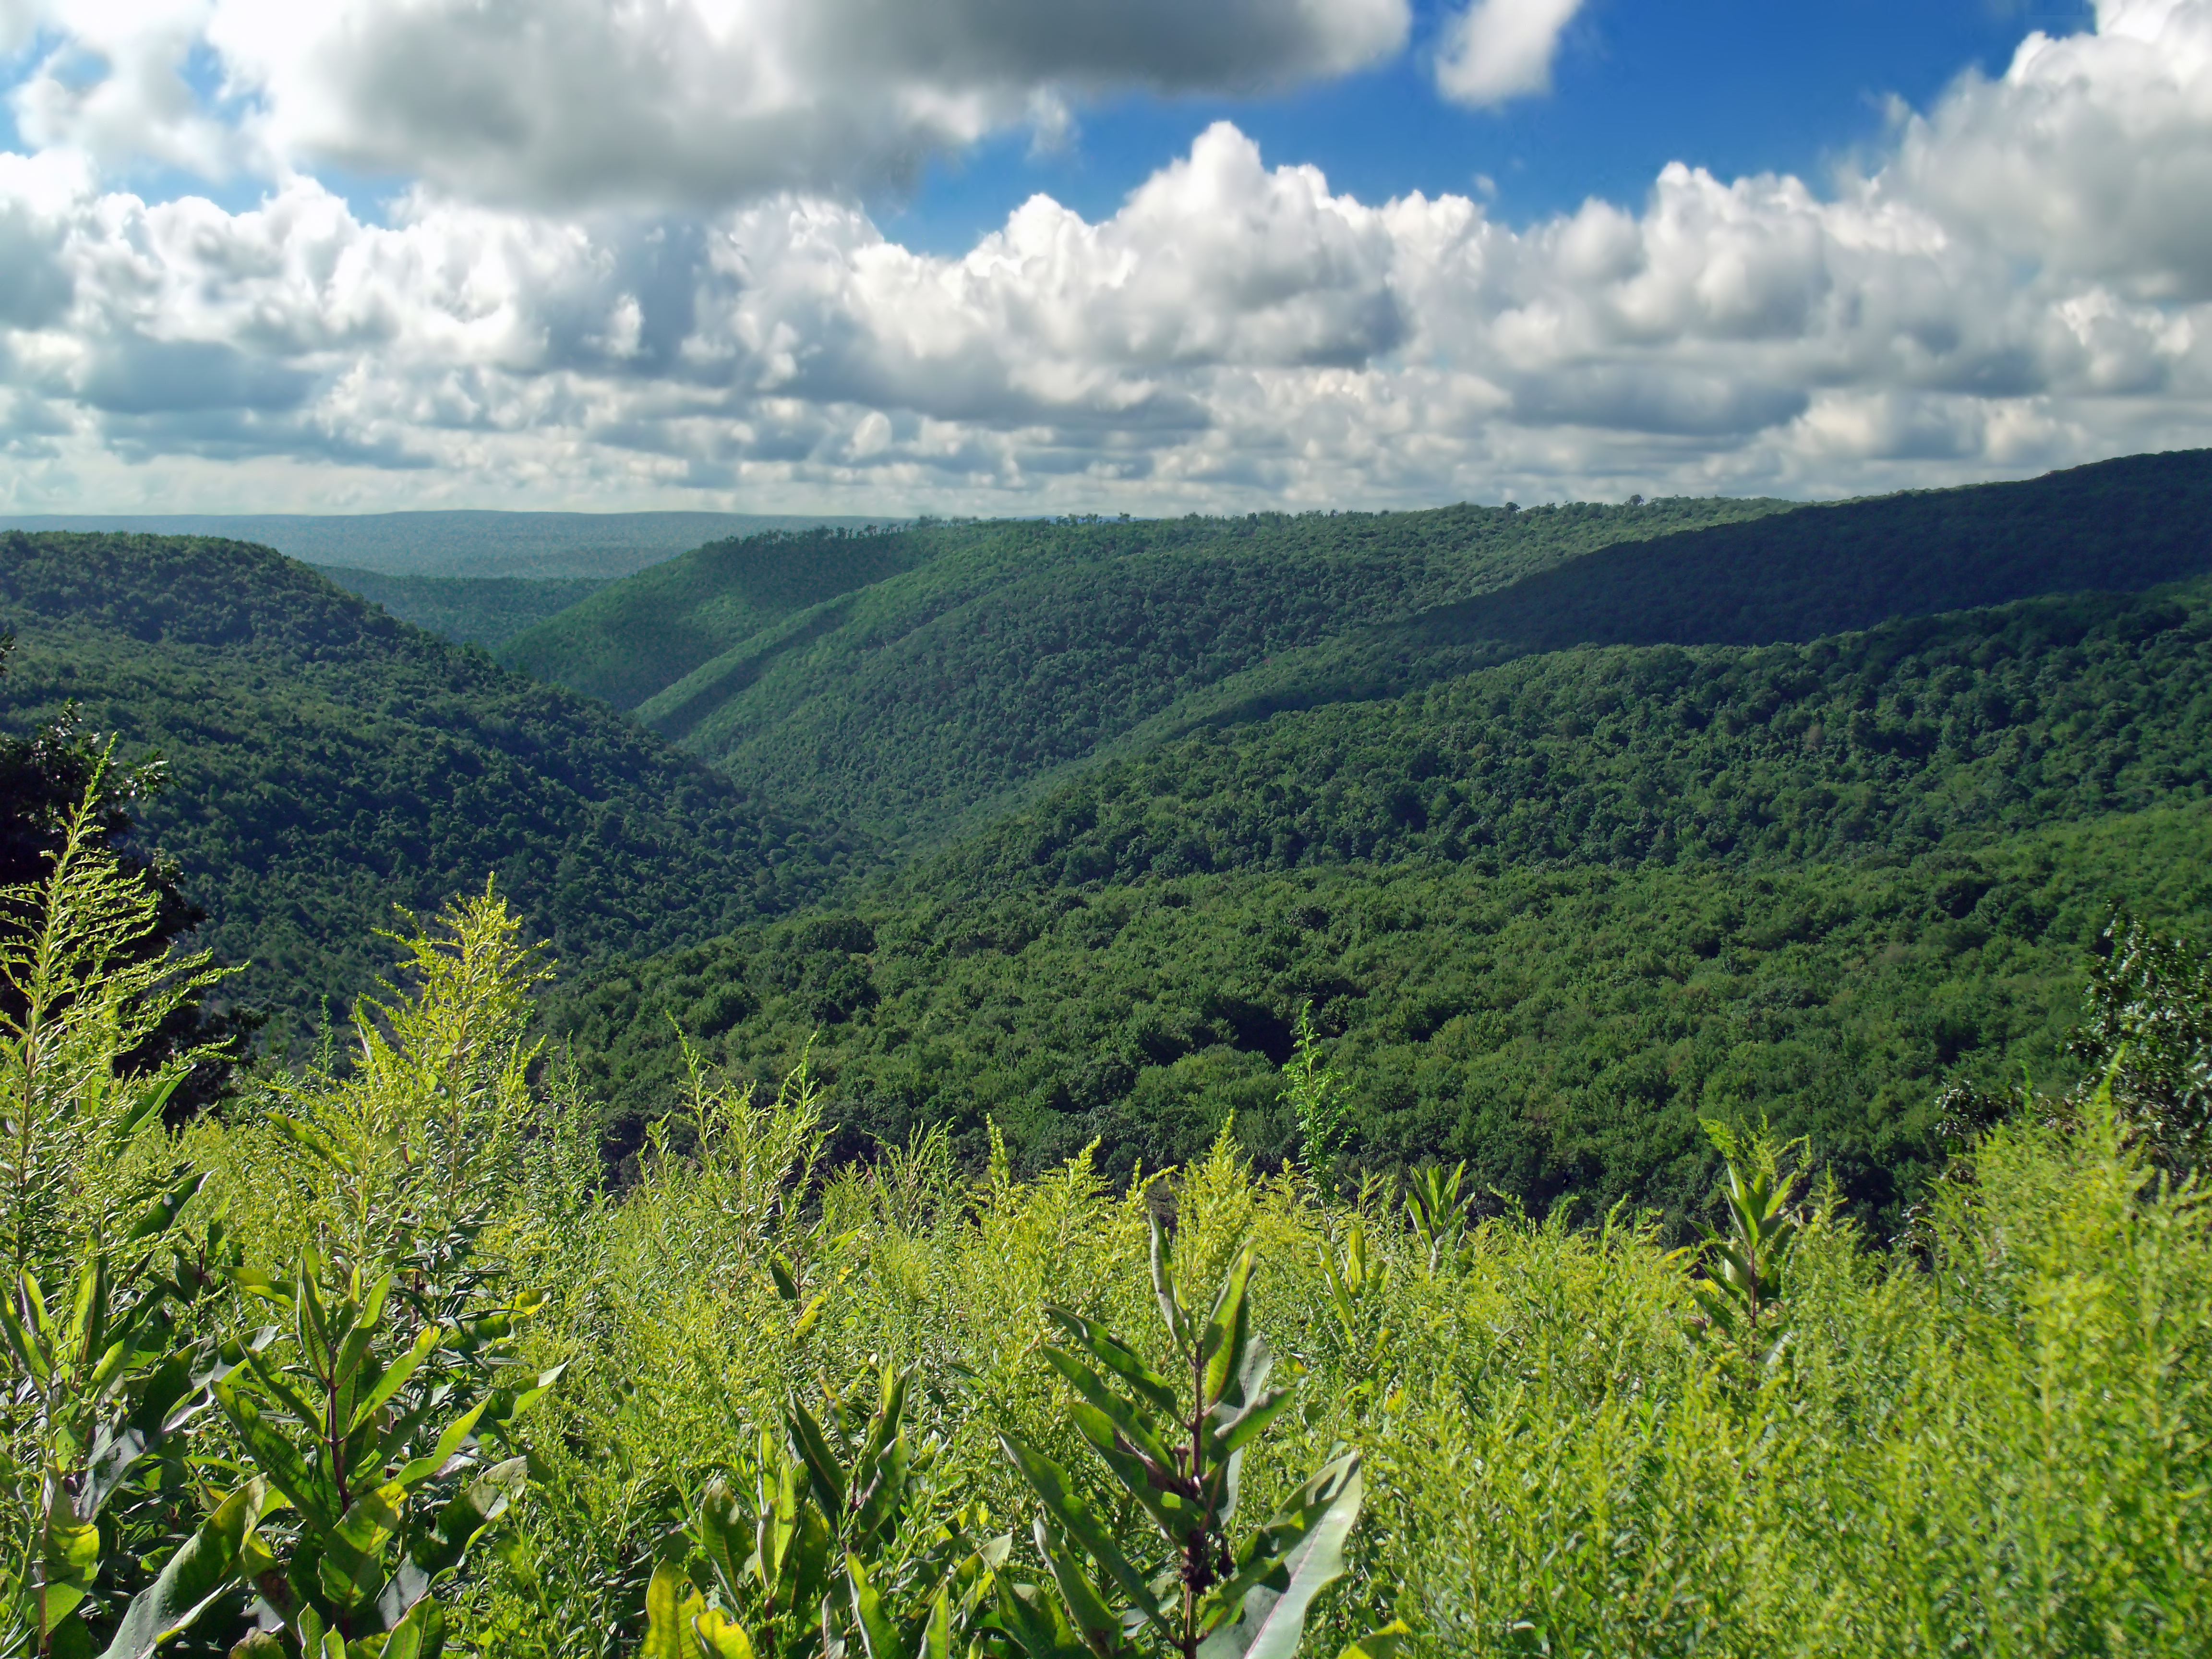
landscape, tree, nature, forest, grass, wilderness, mountain, cloud, sky, field, meadow, hill, flower, valley, mountain range, summer, green, pasture, cumulus, agriculture, ridge, creativecommons, clouds, mountains, grassland, vegetation, rainforest, clintoncounty, appalachianmountains, alleghenyplateau, pennsylvaniawilds, pennsylvania, sproulstateforest, chuckkeipertrail, paroute144, pa144, plantation, plateau, dennisonoverlook, fishdamrunvista, fishdamrunscenicview, habitat, ecosystem, rural area, natural environment, geographical feature, mountainous landforms